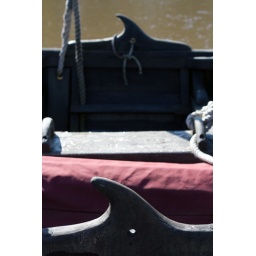
Splendid wooden boat in the basin at Crinan.